Nathalie Fortain

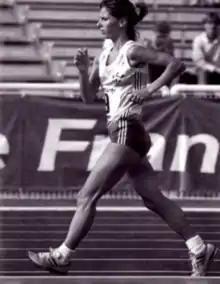
Nathalie Fortain in 1990

She finished ninth at the 1987 European Junior Championships (5000 m), sixth at the 1988 World Junior Championships in Athletics (5000 m), 18th at the 1990 European Championships, 18th at the 1996 European Race Walking Cup, 30th at the 1996 Summer Olympics and fourth at the 1997 Mediterranean Games.